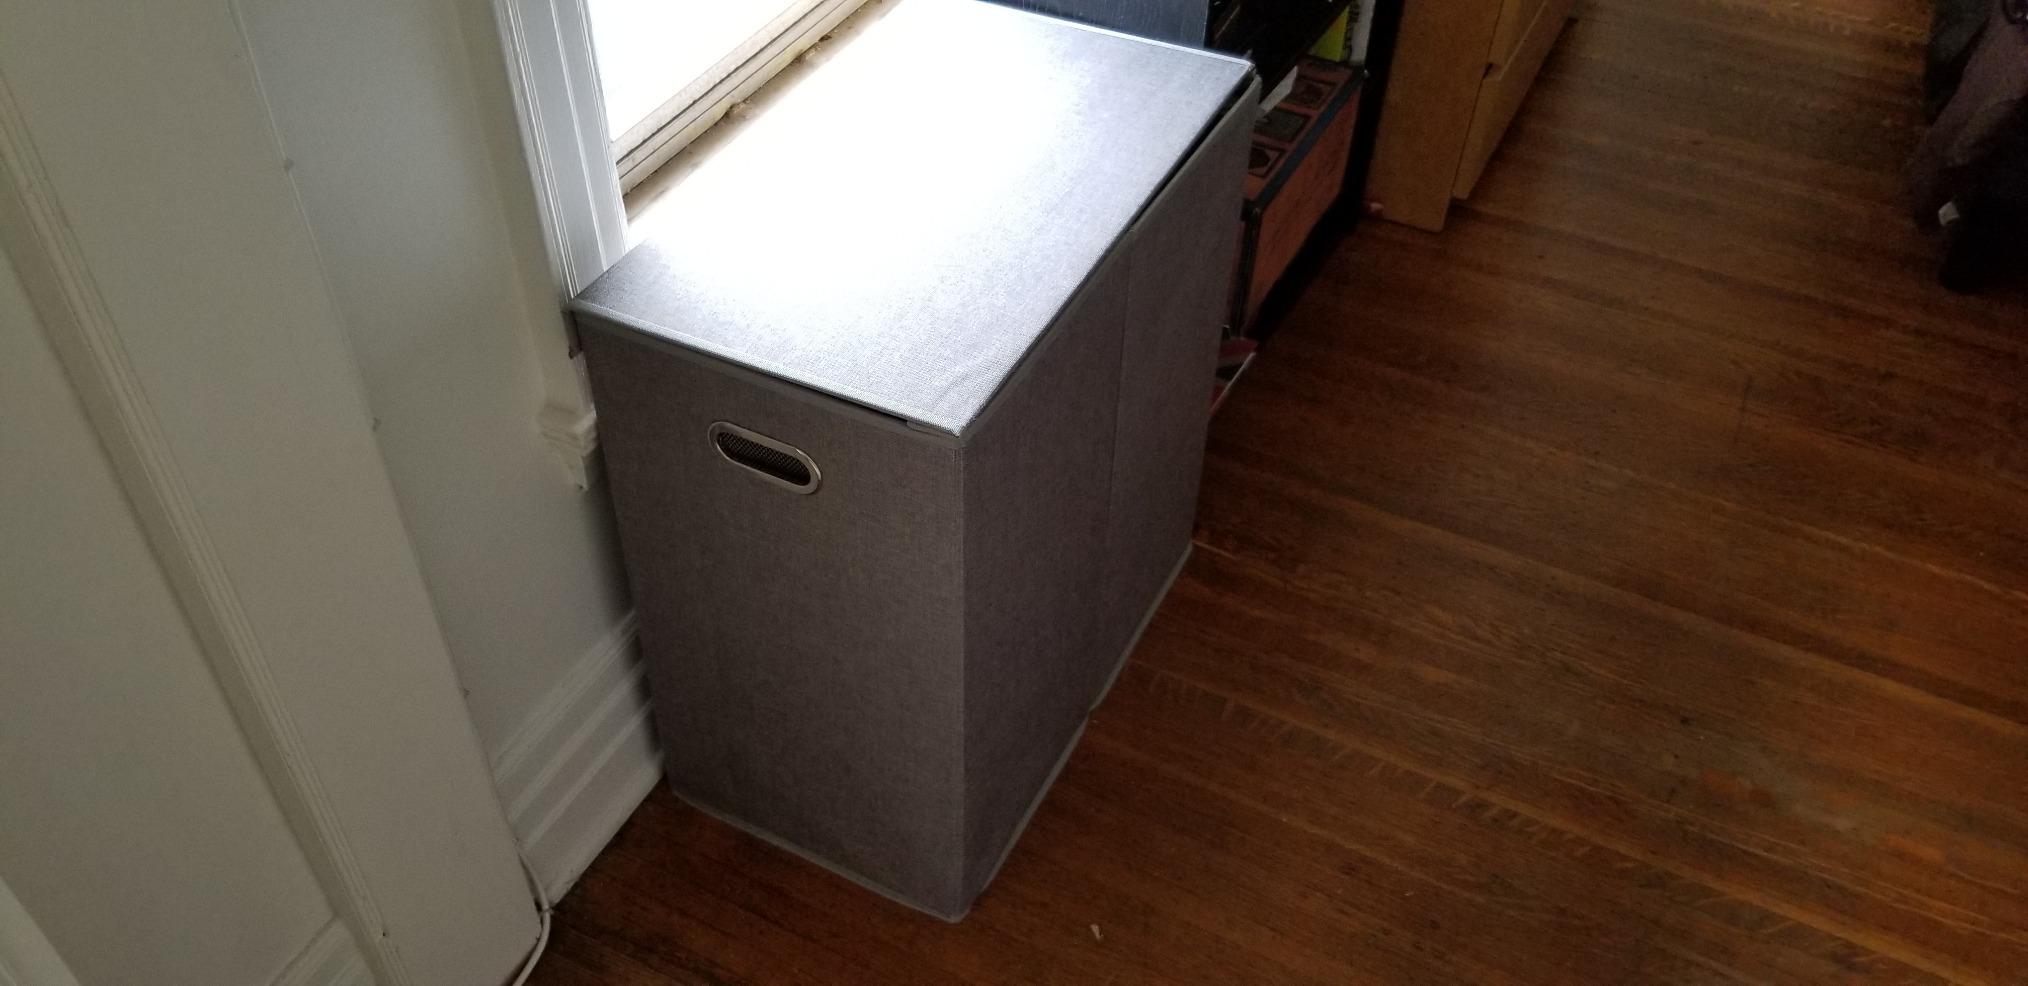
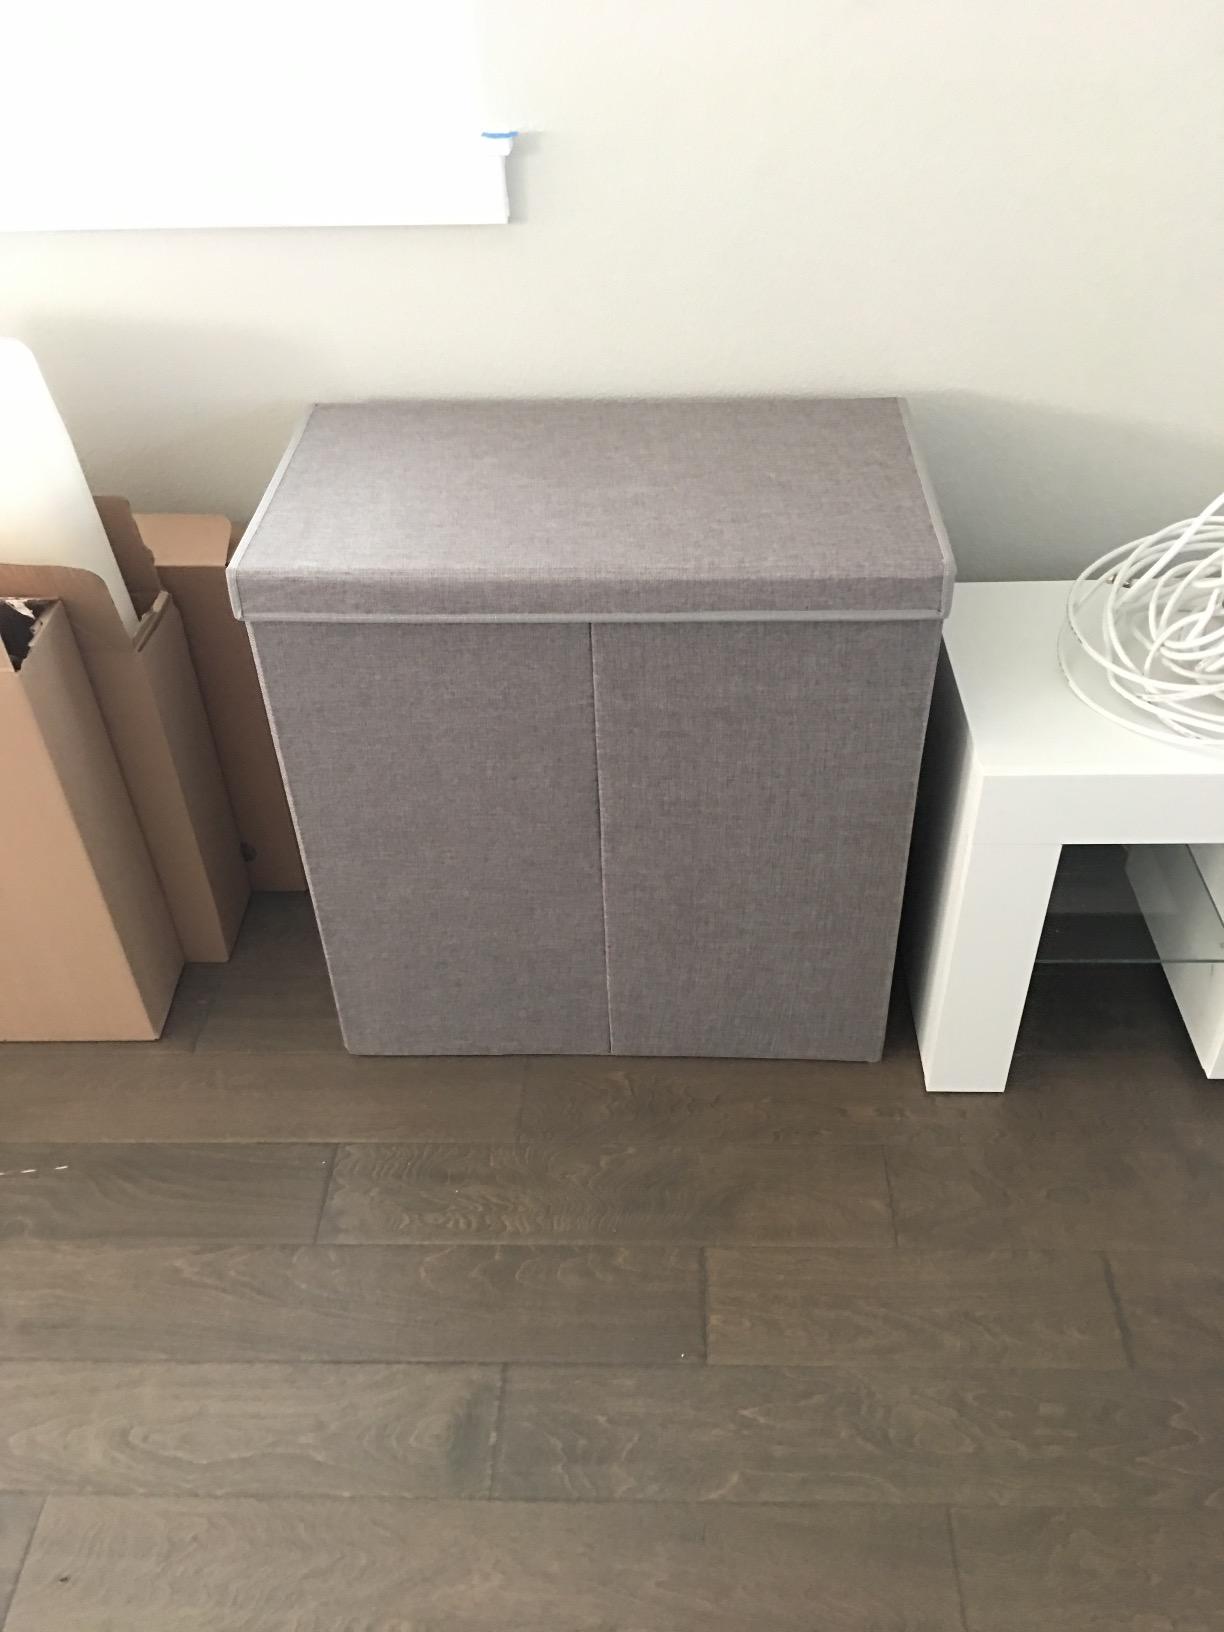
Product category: items_hamper
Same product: yes